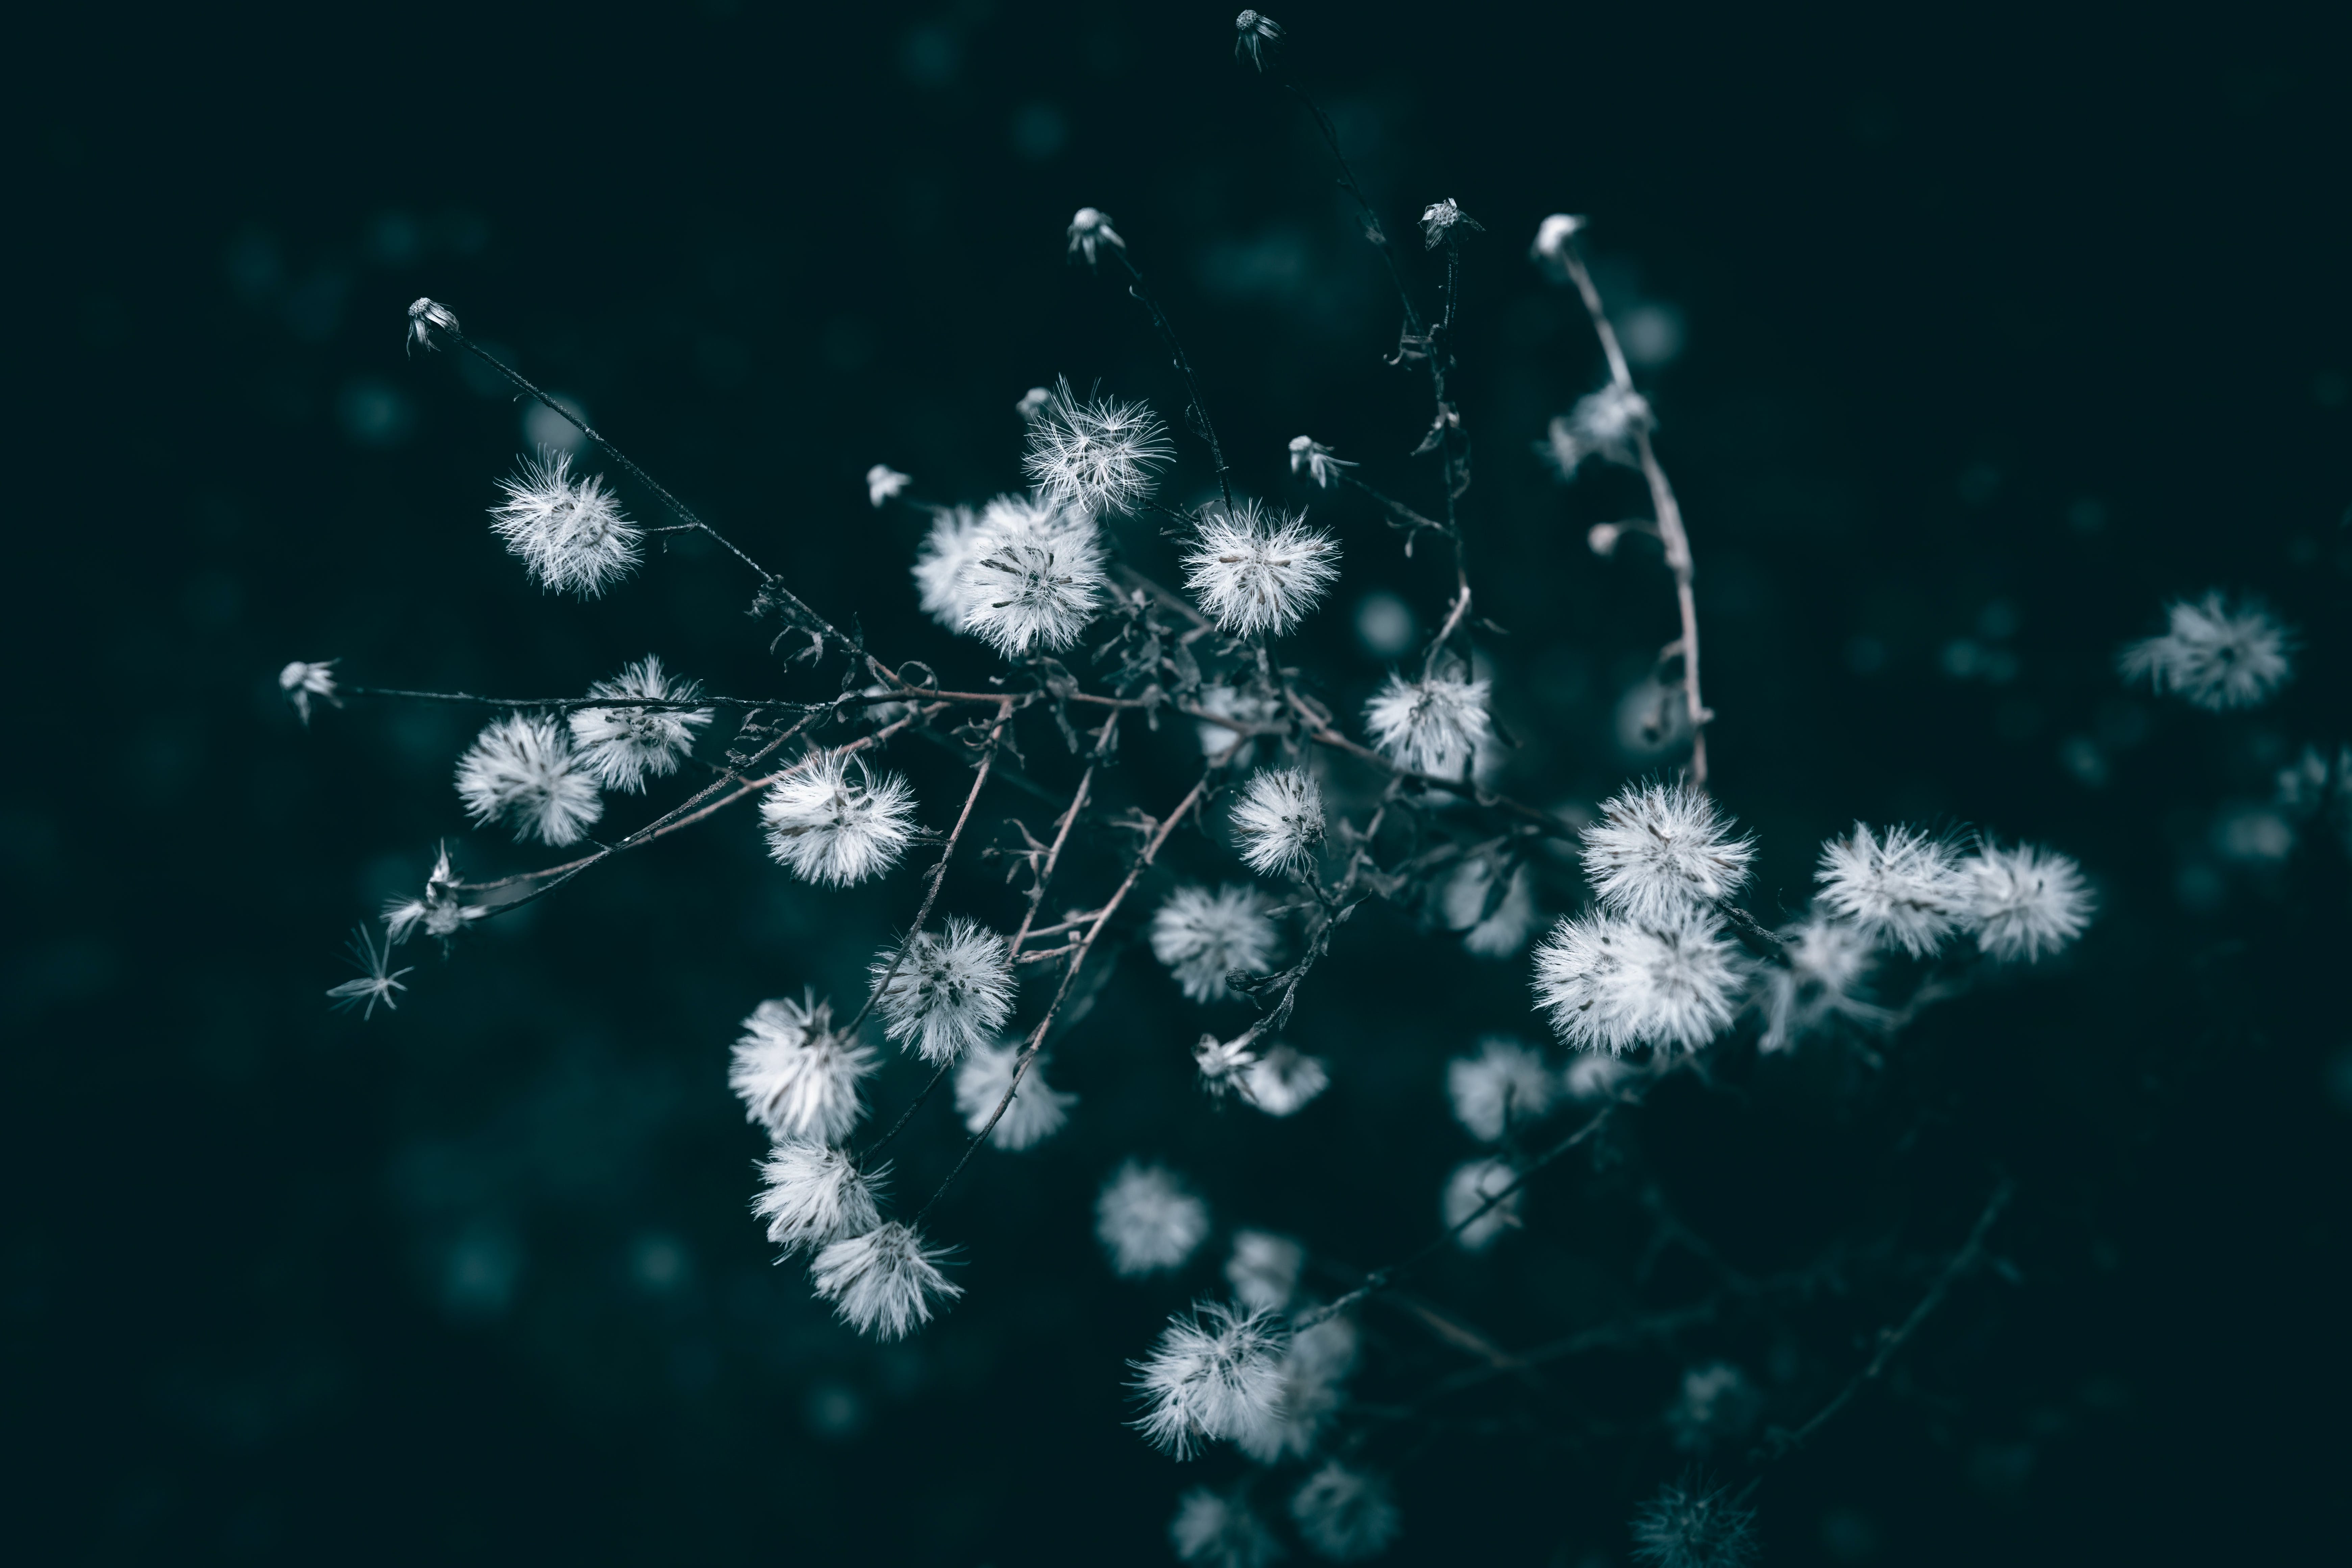
flower, water, plant, flash photography, twig, tree, grass, flowering plant, midnight, pattern, monochrome photography, darkness, electric blue, macro photography, Pedicel, monochrome, blossom, font, frost, still life photography, art, plant stem, winter, moisture, wildflower, cloud, night, reflection, parsley family